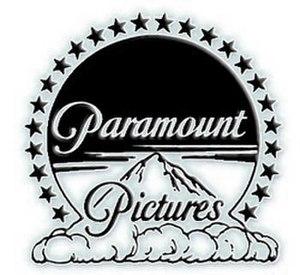
Vendredi 13 est une série de films d'horreur américains composée de douze films, de sous-genre slasher, d'une émission de télévision, de nombreux romans et autres bandes dessinées, de jeux vidéos ainsi que de plusieurs produits dérivés.